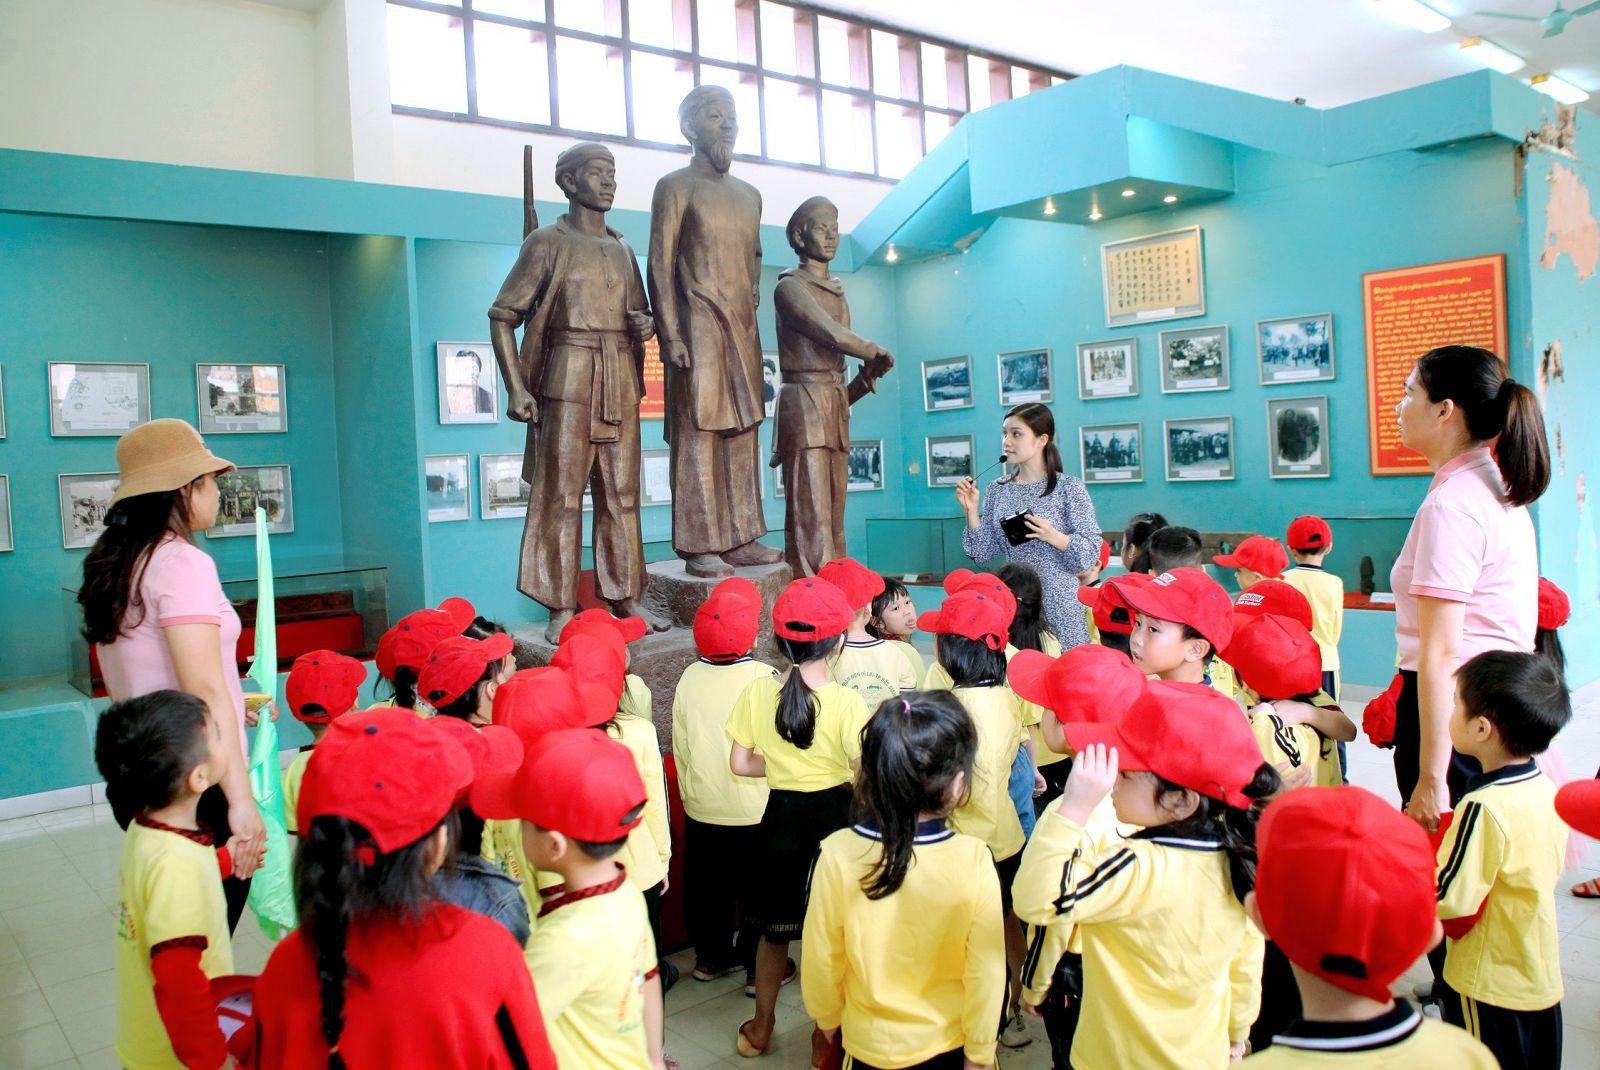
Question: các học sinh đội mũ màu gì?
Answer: màu đỏ